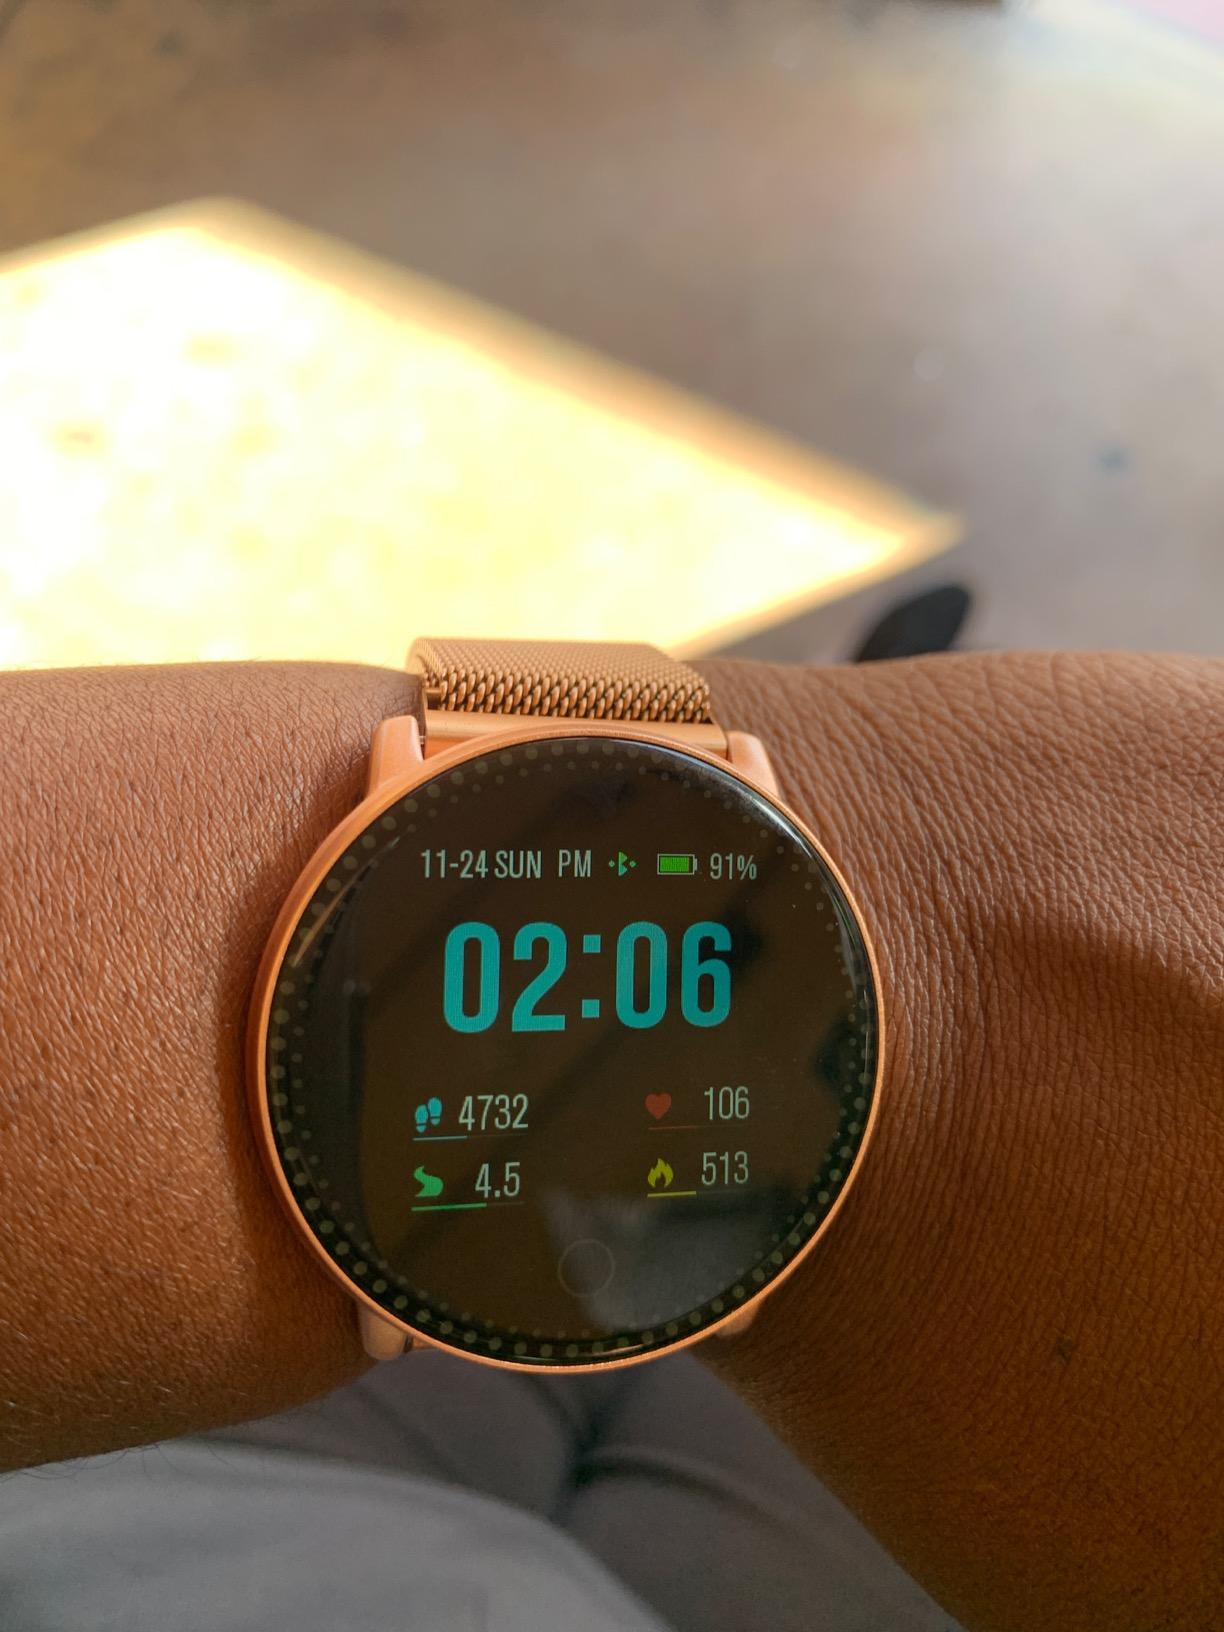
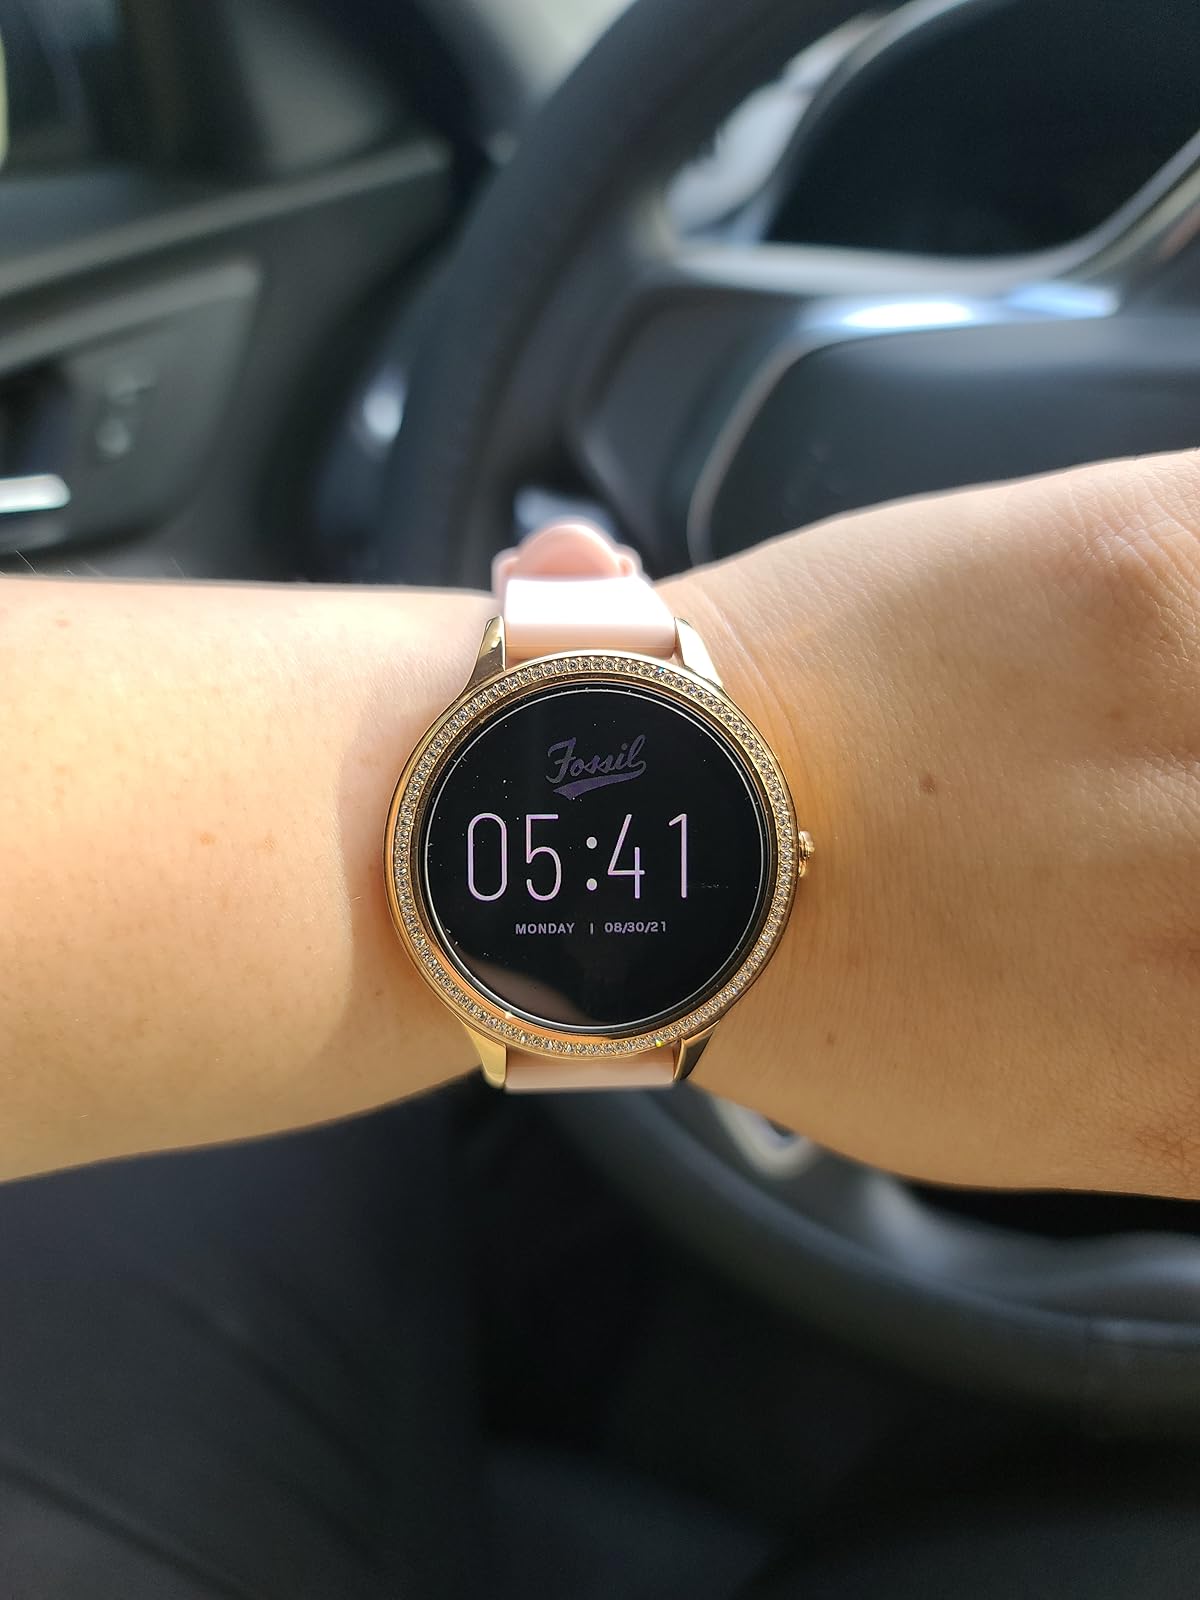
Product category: smartwatch
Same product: no